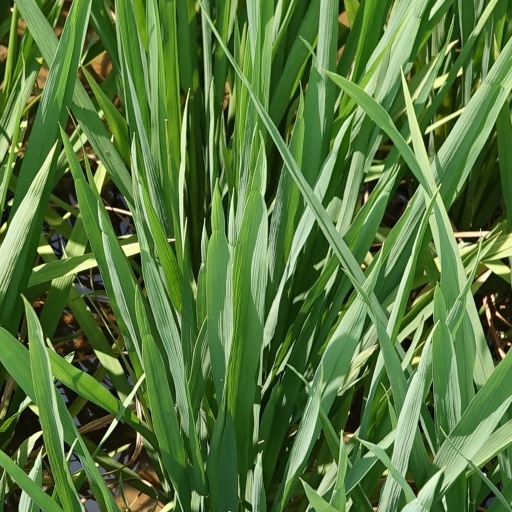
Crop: rice